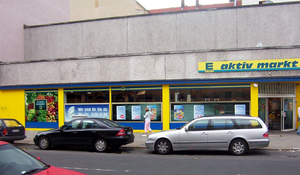
Cours, Lola, cours, ou Cours, Lola, cours ! au Québec et au Nouveau-Brunswick, est un film allemand réalisé par Tom Tykwer et sorti en 1998.